Maserati Quattroporte

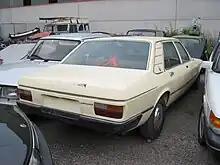
Quattroporte II rear view

The first generation of the Quattroporte had a steel unibody structure, complemented by a front subframe.